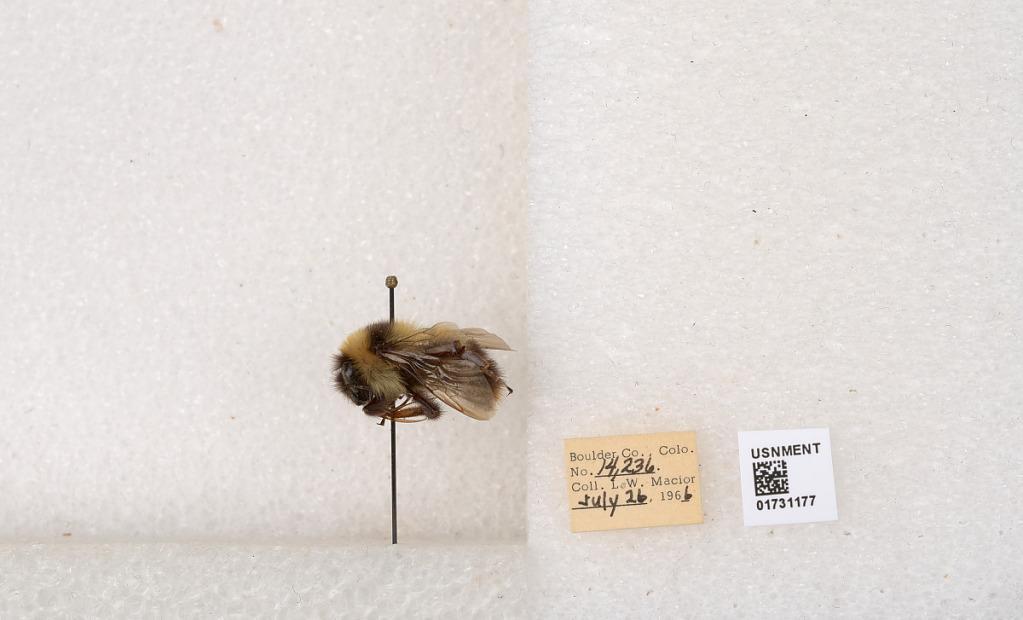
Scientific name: Bombus kirbyellus
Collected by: L. Macior
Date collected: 1966-7-26
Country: United States
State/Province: Colorado
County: Boulder
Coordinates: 40.0925, -105.358